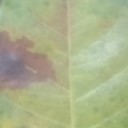
Label: Leaf_rust